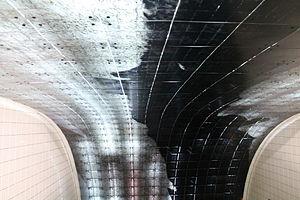
La voute de la station des Carmes, Ligne B du métro de Toulouse.
La station Carmes est une station de la ligne B du métro de Toulouse, située au sud-est du centre-ville de Toulouse, dans le quartier des Carmes, juste à côté du marché des Carmes.
Le métro de Toulouse est un réseau de transport en commun, en site propre, desservant la ville française de Toulouse, dans le département de la Haute-Garonne. Il utilise la technologie du véhicule automatique léger, véhicule sur pneumatiques développé par Matra Transports. En 1993, il est d'ailleurs le deuxième réseau de VAL ouvert dans le monde, après le métro de Lille Métropole.